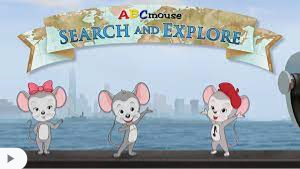
Portrait style: Cartoon Portrait